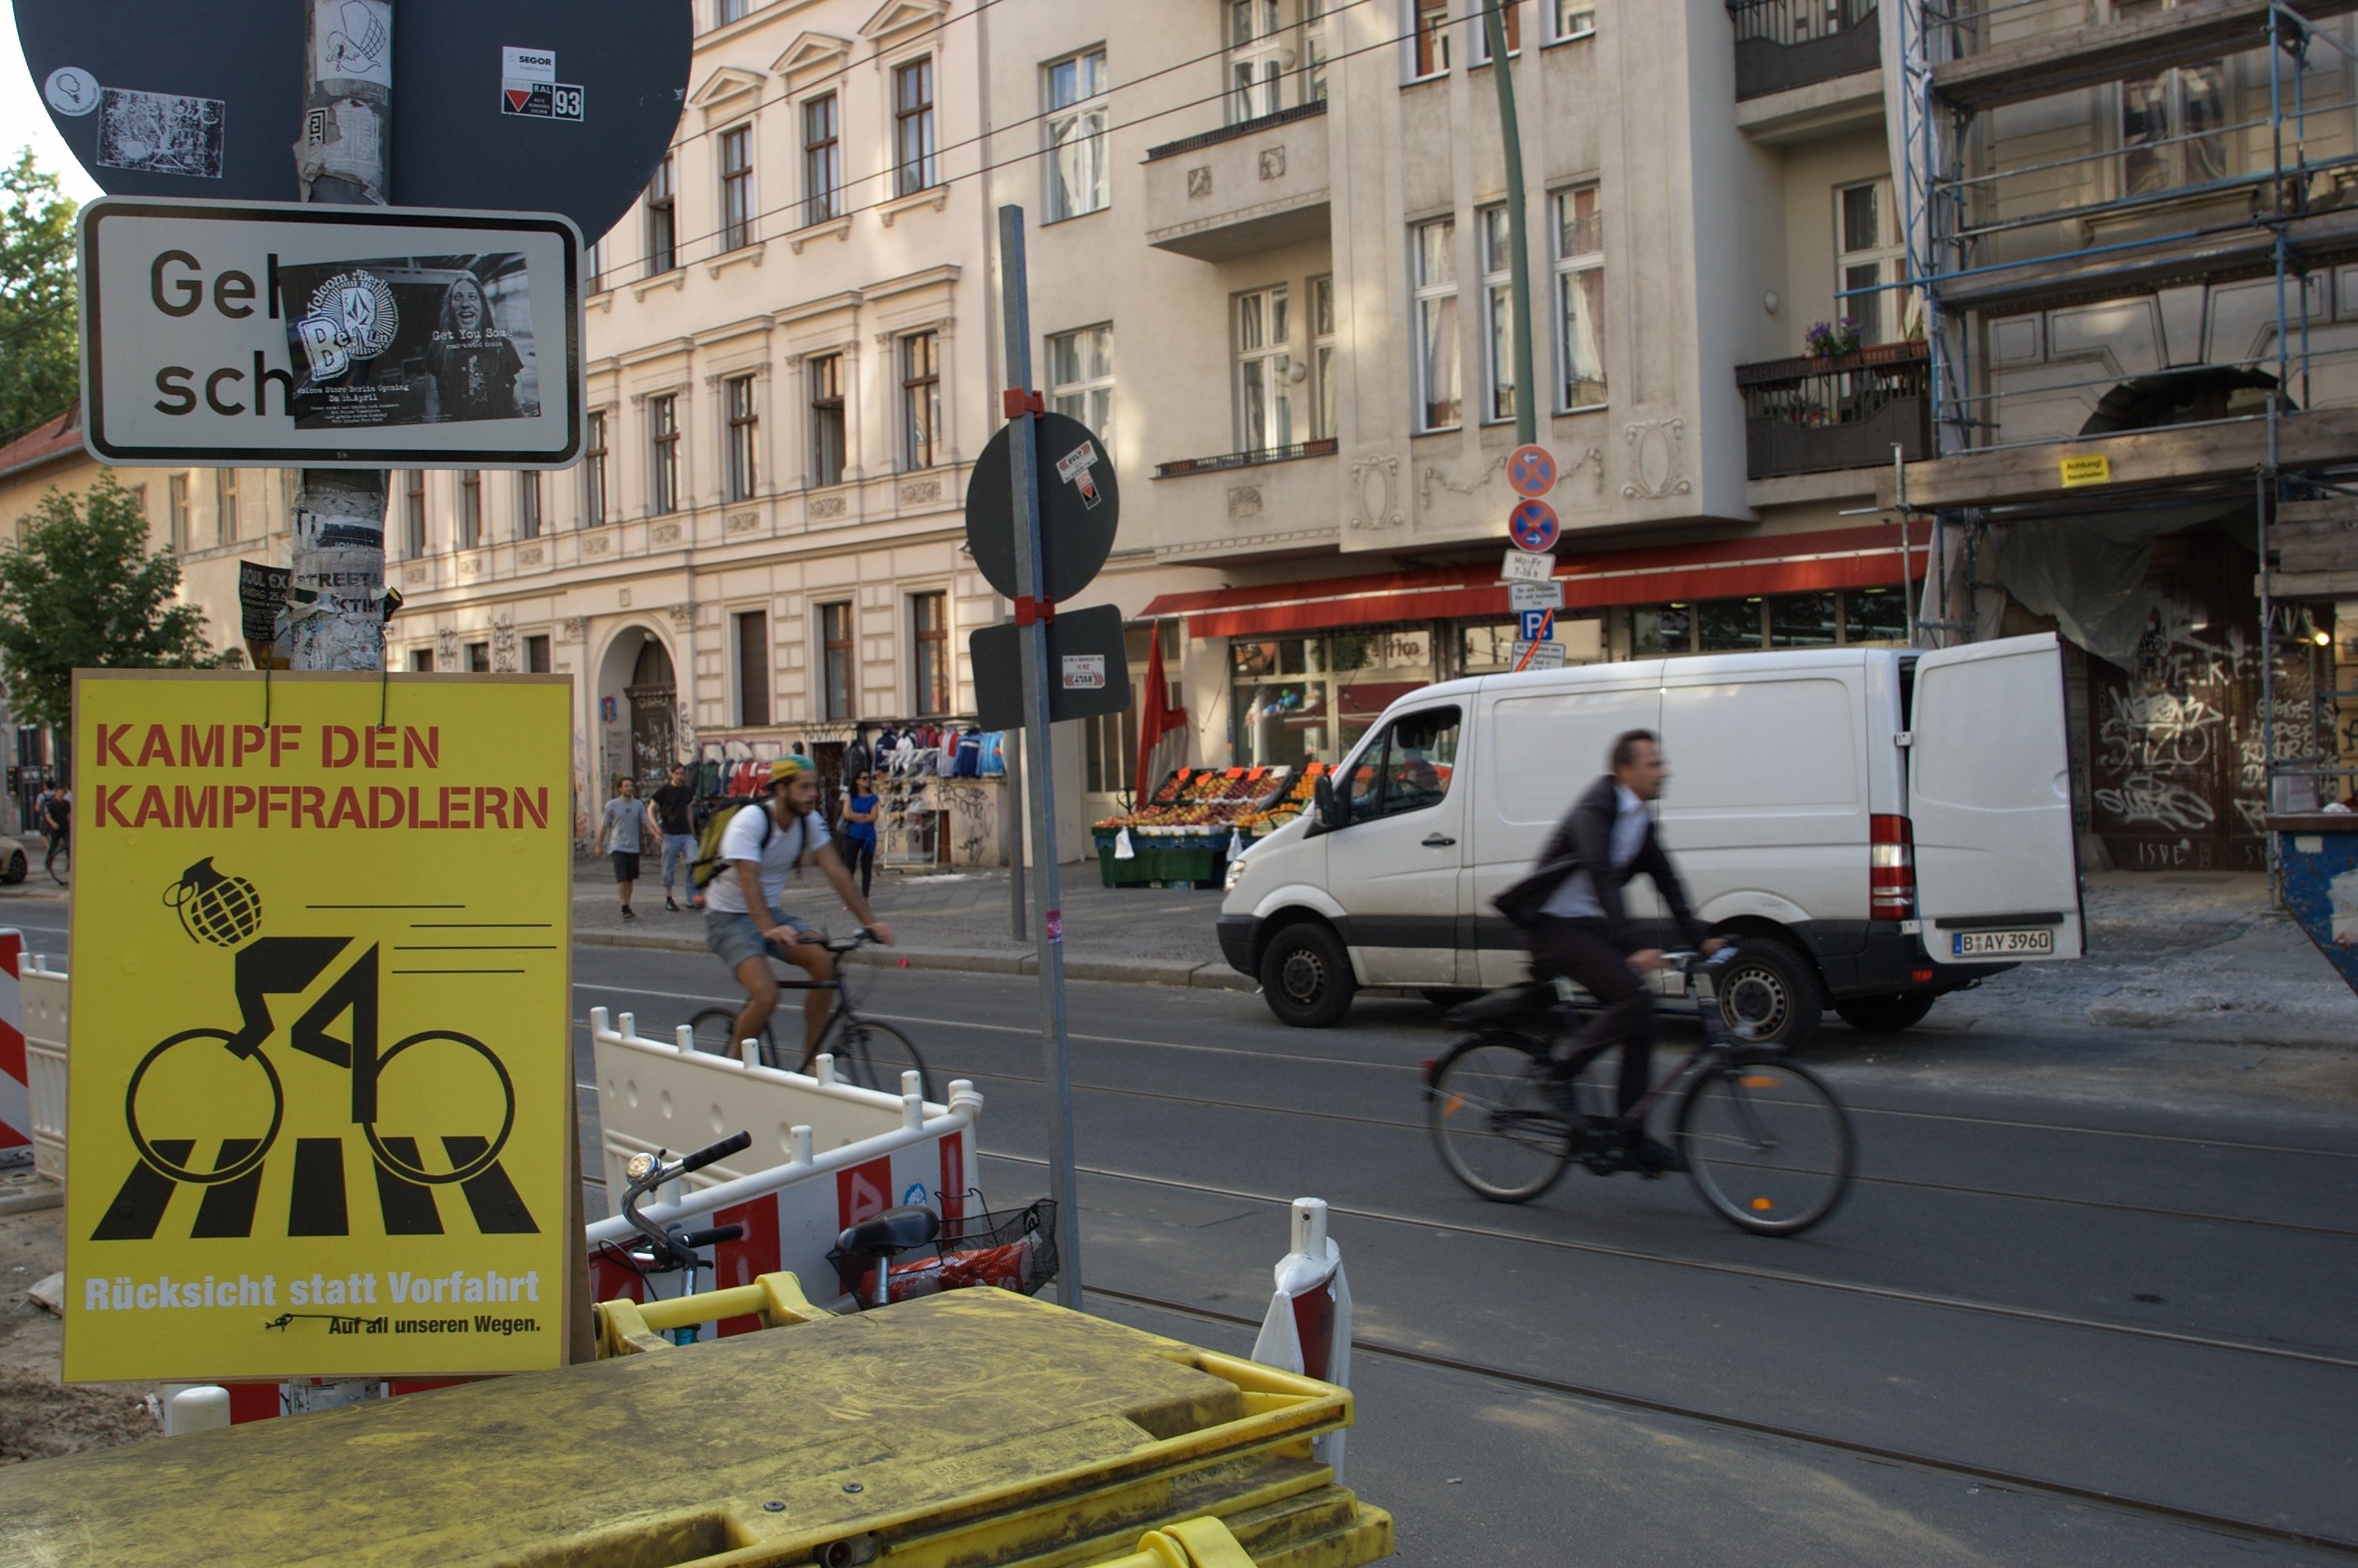
pedestrian, road, street, town, advertising, downtown, vehicle, lane, 2011, infrastructure, signs, rawtherapee, germany, deutschland, berlin, pentax, 20mm, lenstagged, steffenzahn, k100d, justpentax, iamflickr, cosina, voigtlander, skopar, colorskopar, cv20, colorskopar20mmf35slii, 20mmf35slii, voigtlander20mm, cv2035, skopar20mmf35, prenzlauerberg, schilder, cosinavoigtl nder, cosinavoigtl ndercolorskopar20mmf35, voigtl nder20mmf35colorskoparslii, voigtl nder20mmf35, kampfradler, urban area